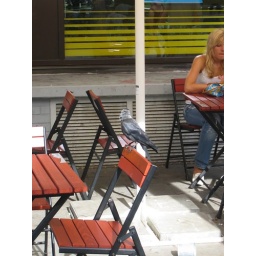
Tallinn, bird sitting on a chair in McDonalds